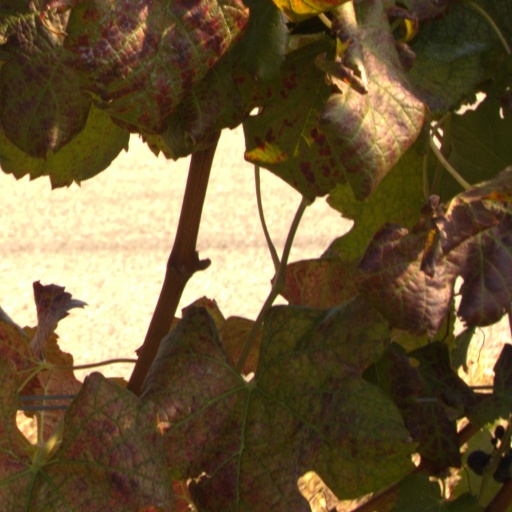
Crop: grape